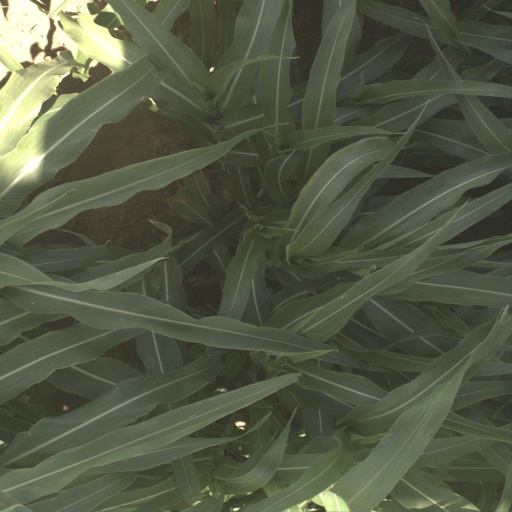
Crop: sorghum